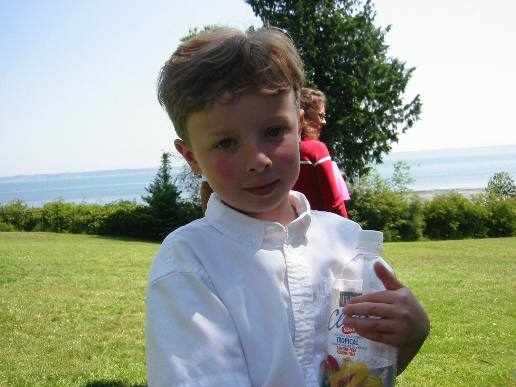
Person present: Yes